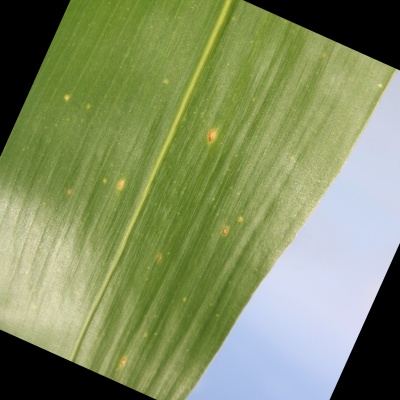
Label: Corn_(Maize)___Leaf_Spot